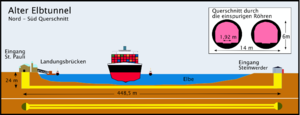
Le Vieux tunnel sous l'Elbe est un ouvrage d'art construit en 1911 pour relier les deux rives de l'Elbe par voie souterraine, dans la ville d'Hambourg en Allemagne.